Sunshine Policy

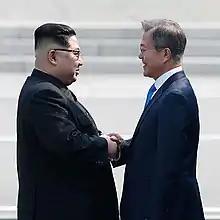
Kim and Moon shake hands in greeting at the demarcation line.

On 27 April 2018, the first of three summits took place between Moon and Kim in the South Korean side of the Joint Security Area inside of the Peace House. The summit ended with both countries pledging to work towards complete denuclearization of the Korean Peninsula. They also vowed to declare an official end to the Korean War within a year. The Panmunjom Declaration was signed by leaders of both countries, which laid out the goals of inter-Korean dialogue and peace negotiations. Both countries called for the end of longstanding military activities in the region of the Korean border and an eventual reunification of the peninsula. Additionally, the leaders agreed to work together to connect and modernize their railway systems.